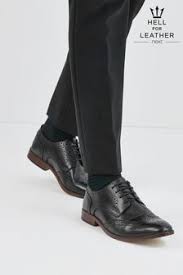
Label: Brogue